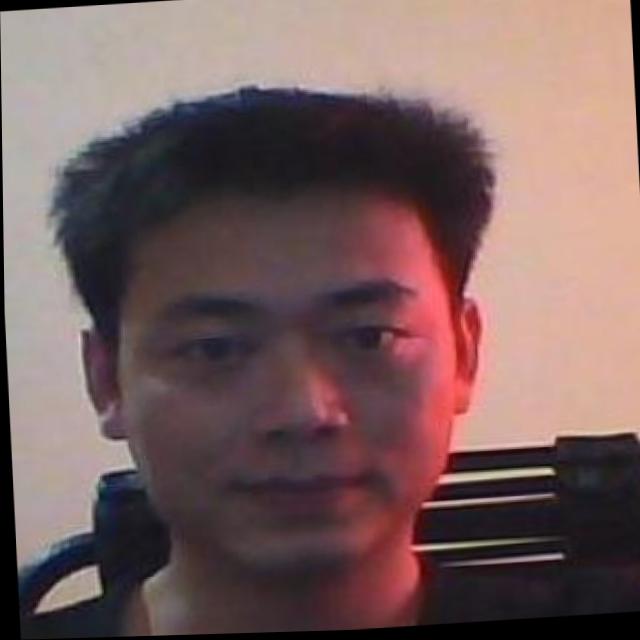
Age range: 21-44